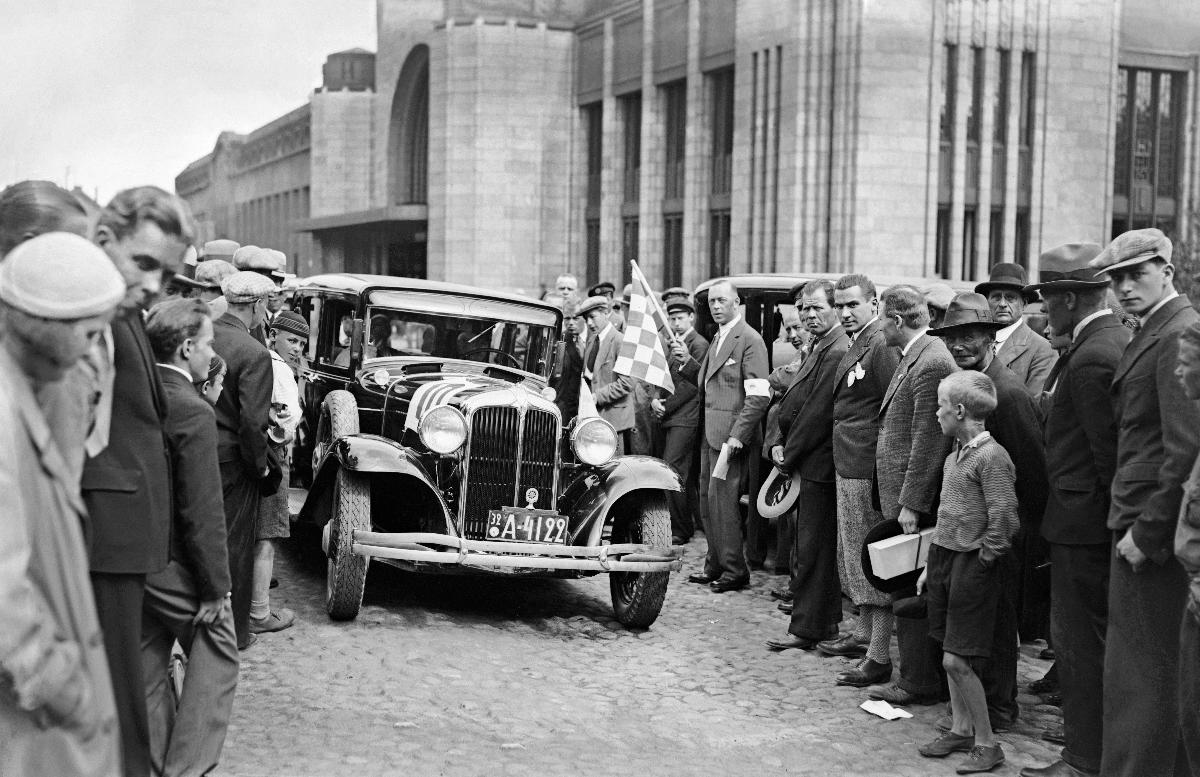
Suomen Automobiilikerhon autokilpailu Helsinki-Hanko
F.A.K:s biltävling Helsingfors-Hangö; Car race Helsinki-Hanko
sisällön kuvaus: Suomen Automobiilikerhon autokilpailu Helsinki-Hanko. Lähtö Helsingin rautatieaseman luona 17.7.1932. content description: Finnish Automobile Club's car race Helsinki-Hanko. Start at Helsinki Railway Station  in Helsinki 17.7.1932. innehållsbeskrivning: Finlands Automobil Klubbens biltävling Helsingfors-Hangö. Start från Helsingfors järnvägsstation 17.7.1932.
Kuvaaja: Sundström, Hugo, kuvaaja
Vuosi: 1932
Paikka: Suomi, Uusimaa, Helsinki
Aiheet: autoilijat; autoilu; kilpa-ajot; kilpailu (talous); autot; HBL; motor vehicle drivers; motoring; races (sports contests); competition (economy); sports; car sports; contests; competitions; cars; drivers; bilister; bilism; kappkörningar; konkurrens (ekonomi); sport; bilsport; biltävlingar; bilar; förare; bilförare; chaufförer